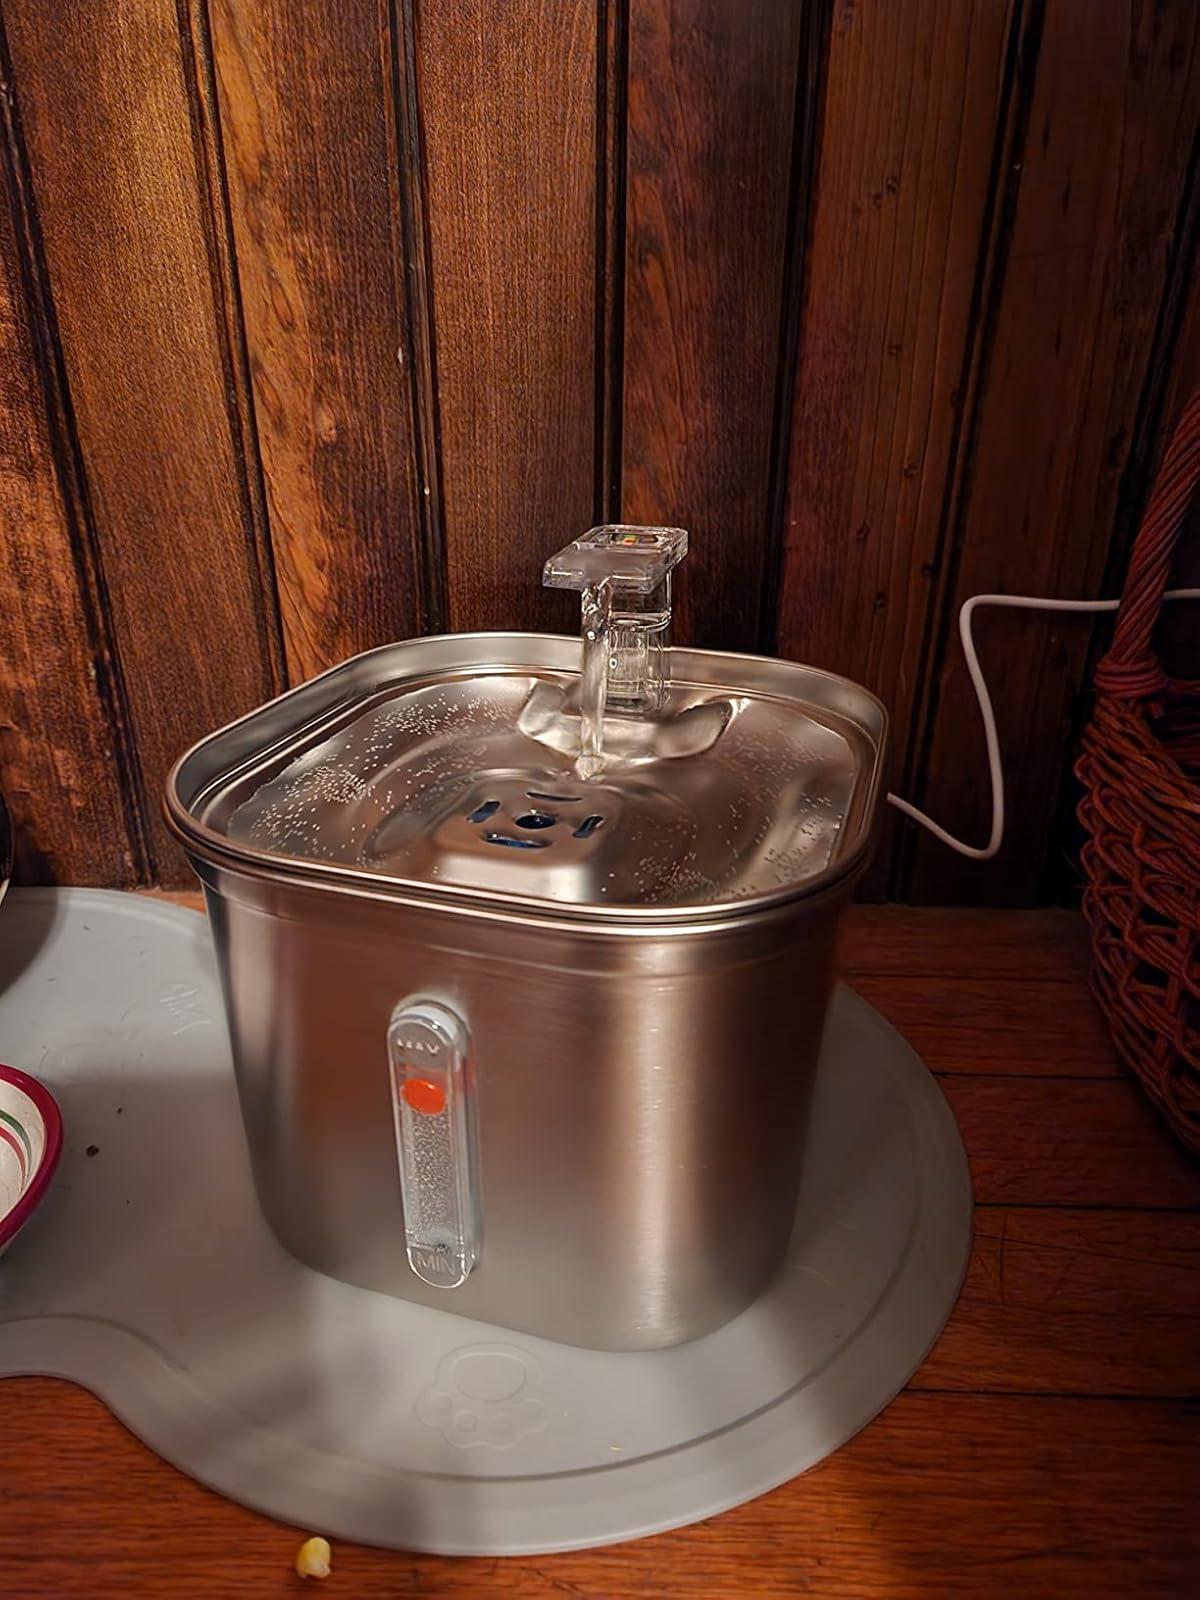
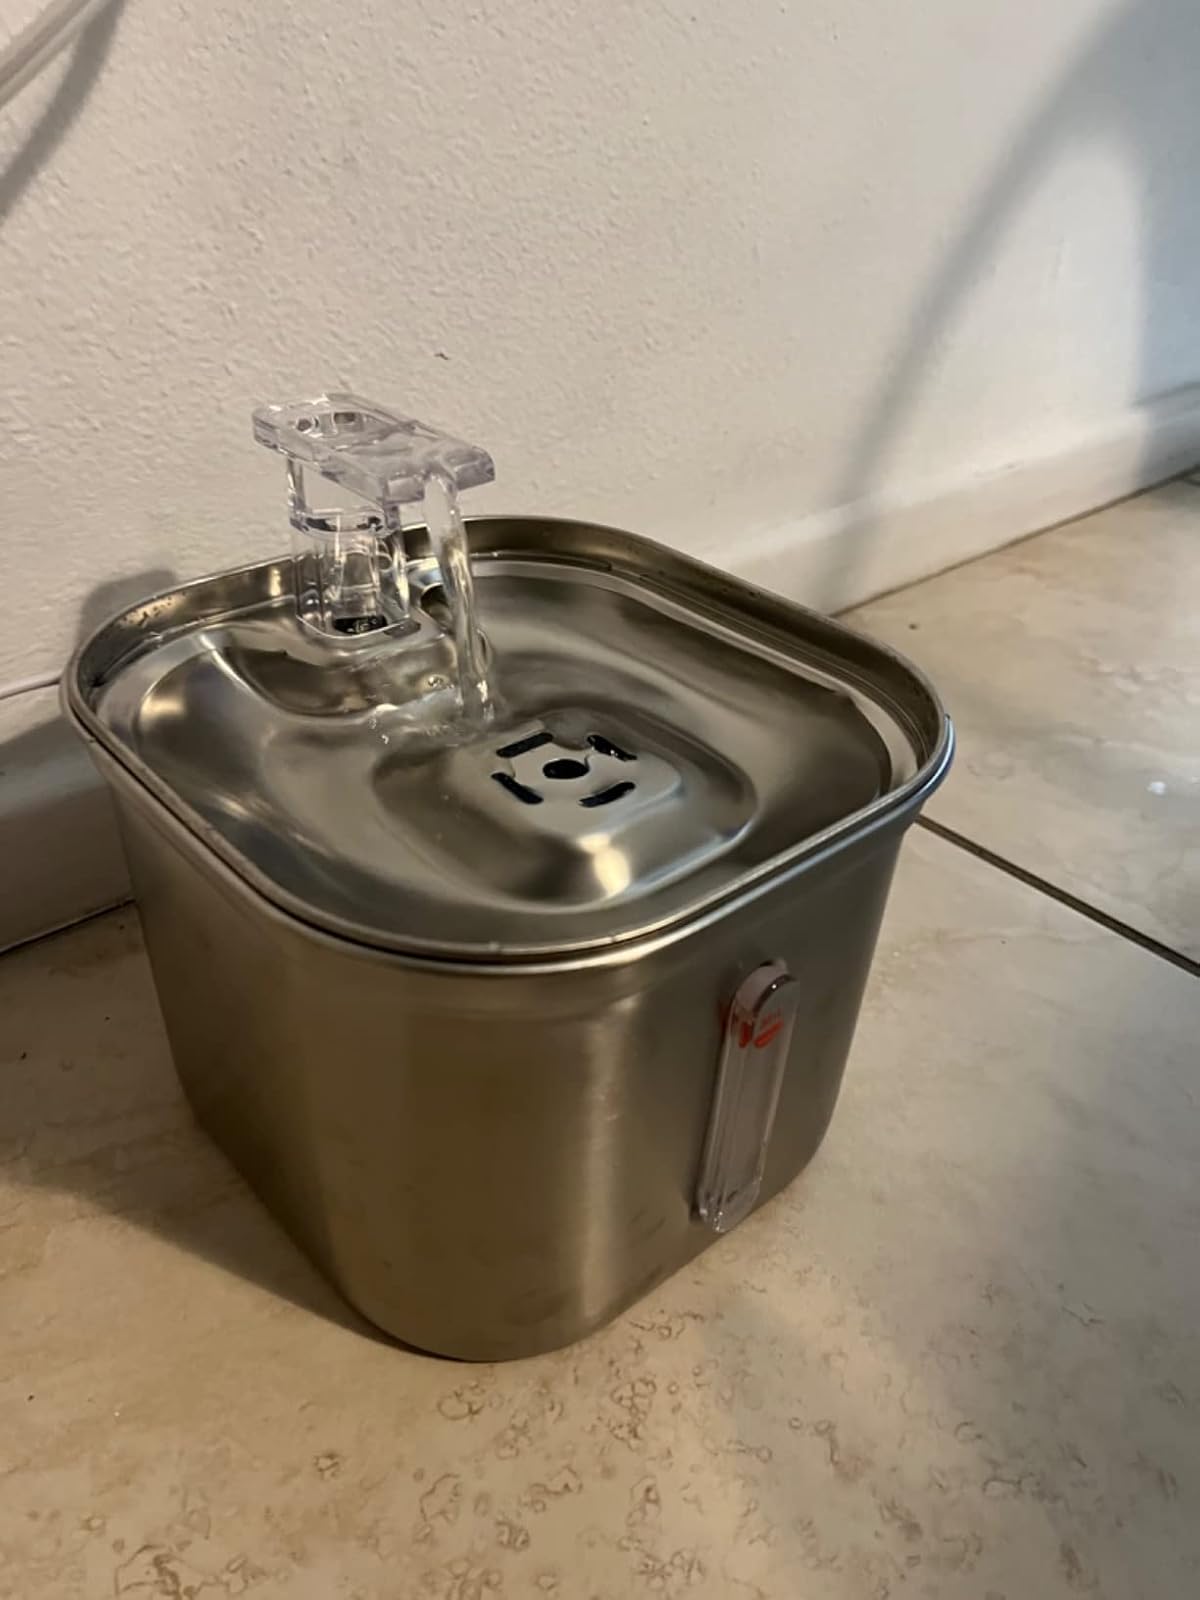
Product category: items_bowl
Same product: yes